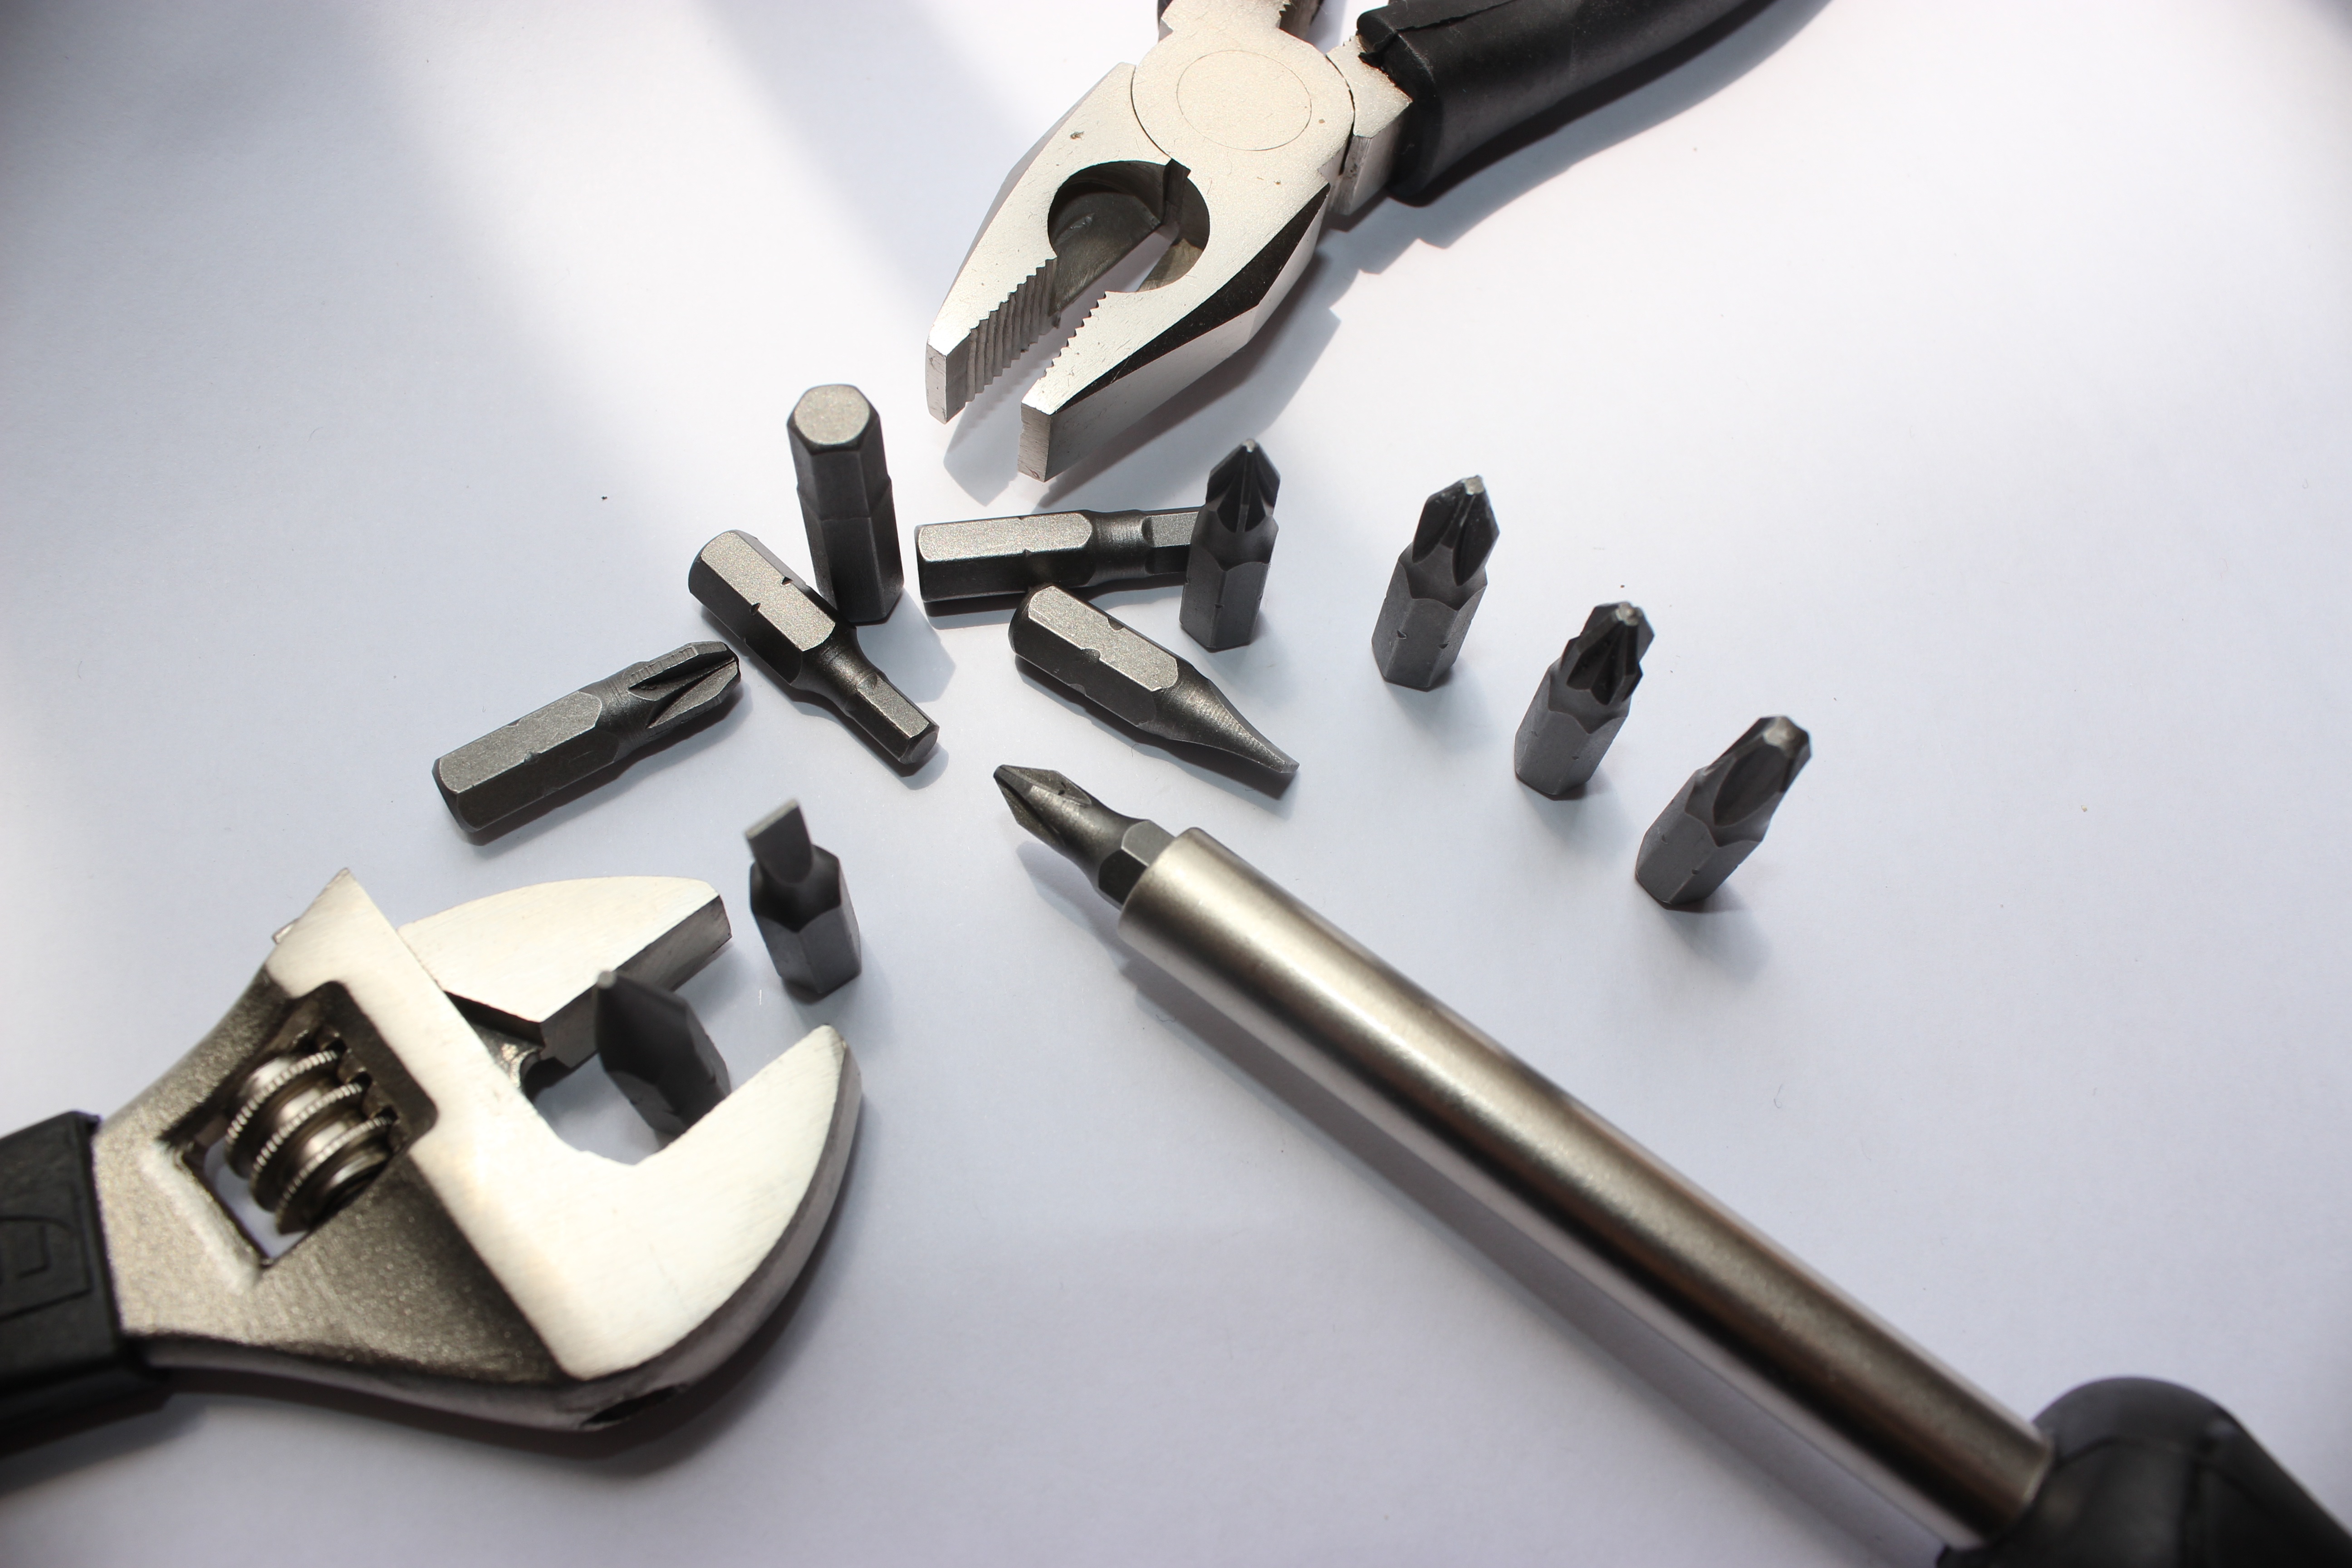
photography, tool, metal, grey, tools, angle, hardware, product design